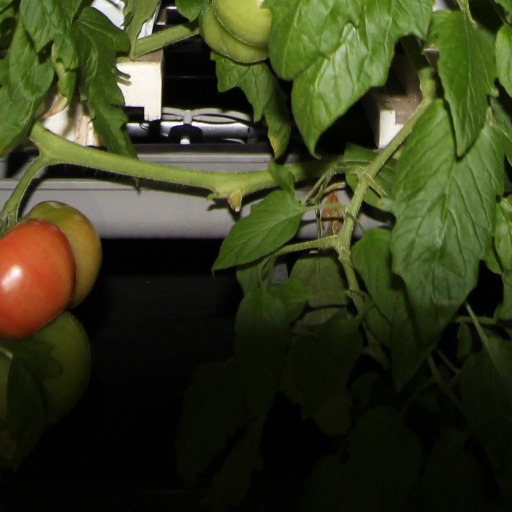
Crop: tomato